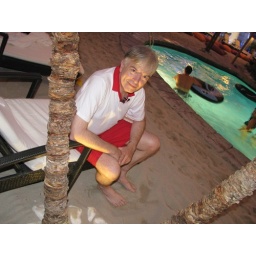
6th floor beach in Khan Shatyr